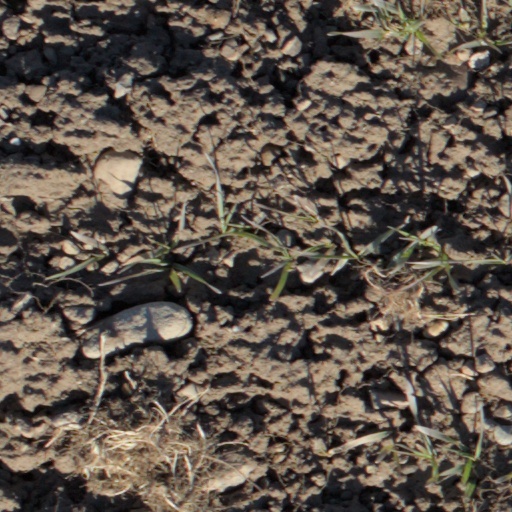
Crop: wheat